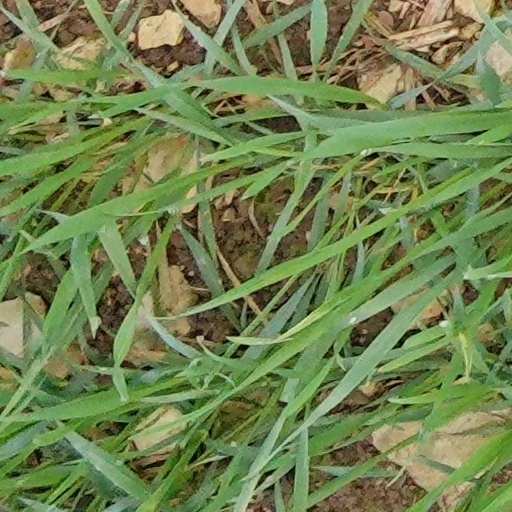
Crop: wheat